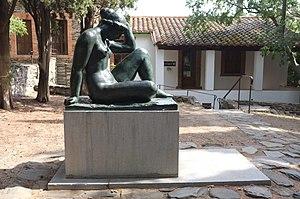
La Méditerranée, 1905, bronze, vue de profil jardin de la métairie de Banyuls-sur-Mer
Le musée Maillol de Banyuls-sur-Mer est un musée privé installé dans La Métairie, où le sculpteur Aristide Maillol a passé les dernières années de sa vie. Il s’agit d’une ferme isolée dans la vallée de la Roume à 4 km du centre-ville de Banyuls-sur-Mer dans les Pyrénées-Orientales.